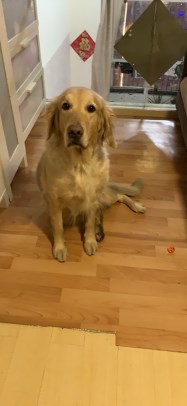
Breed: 5355-n000126-golden_retriever